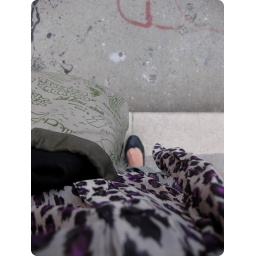
I am actually wearing flats...for the walk home from the subway. French sole ballet shoes on the walking bridge over the BQE